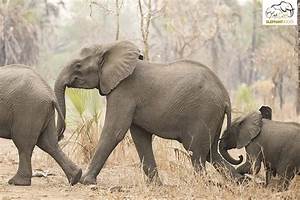
Label: elephant